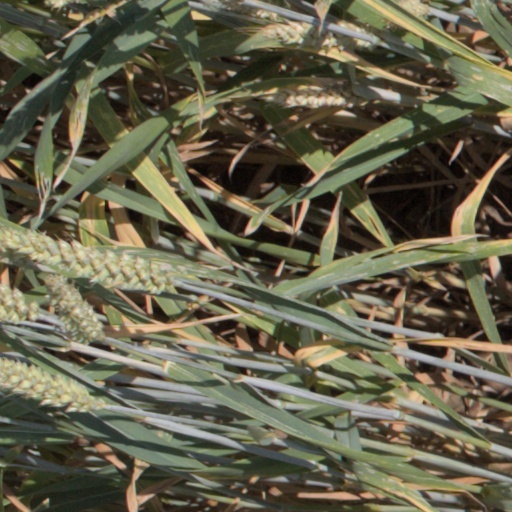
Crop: wheat